Goodrich Castle

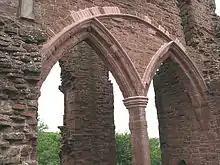
The private solarium was incorporated into the defensive walls during the expansion under William de Valence.

During the following reigns of King Richard I and his brother John, the castle and manor were held by the Crown. King John, however, lost many of his lands in France which in turn deprived key English nobles of their own estatesJohn became concerned about possible opposition to his rule. Accordingly, in 1203 John transferred Goodrich Castle and the surrounding manor to William Marshal, Earl of Pembroke, to partially compensate him for his lost lands on the continent. Marshal was a famous English knight with reputation as a heroic warrior, and he expanded Goodrich by building an additional towered curtain wall in stone, around the existing keep. Marshal had to intervene to protect Goodrich Castle from Welsh attack, most famously in 1216 when he was obliged to leave Henry III's coronation feast in Gloucester to hurry back to Goodrich to reinforce the castle.